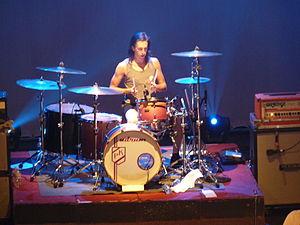
Silverstein est un groupe de post-hardcore canadien, originaire de Burlington, en Ontario. Plus de 200 000 exemplaires de leur premier CD intitulé When Broken is Easily Fixed sont écoulés. En 2005, Silverstein revient avec un nouvel album, Discovering the Waterfront, suivi de 18 Candles the Early Years en 2006, Arrivals and Departures en 2007 et A Shipwreck in the Sand en 2009.